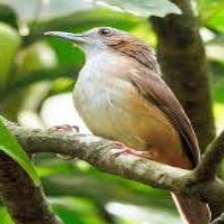
Species: ABBOTTS BABBLER
Scientific name: MALACOCINCLA ABBOTTI